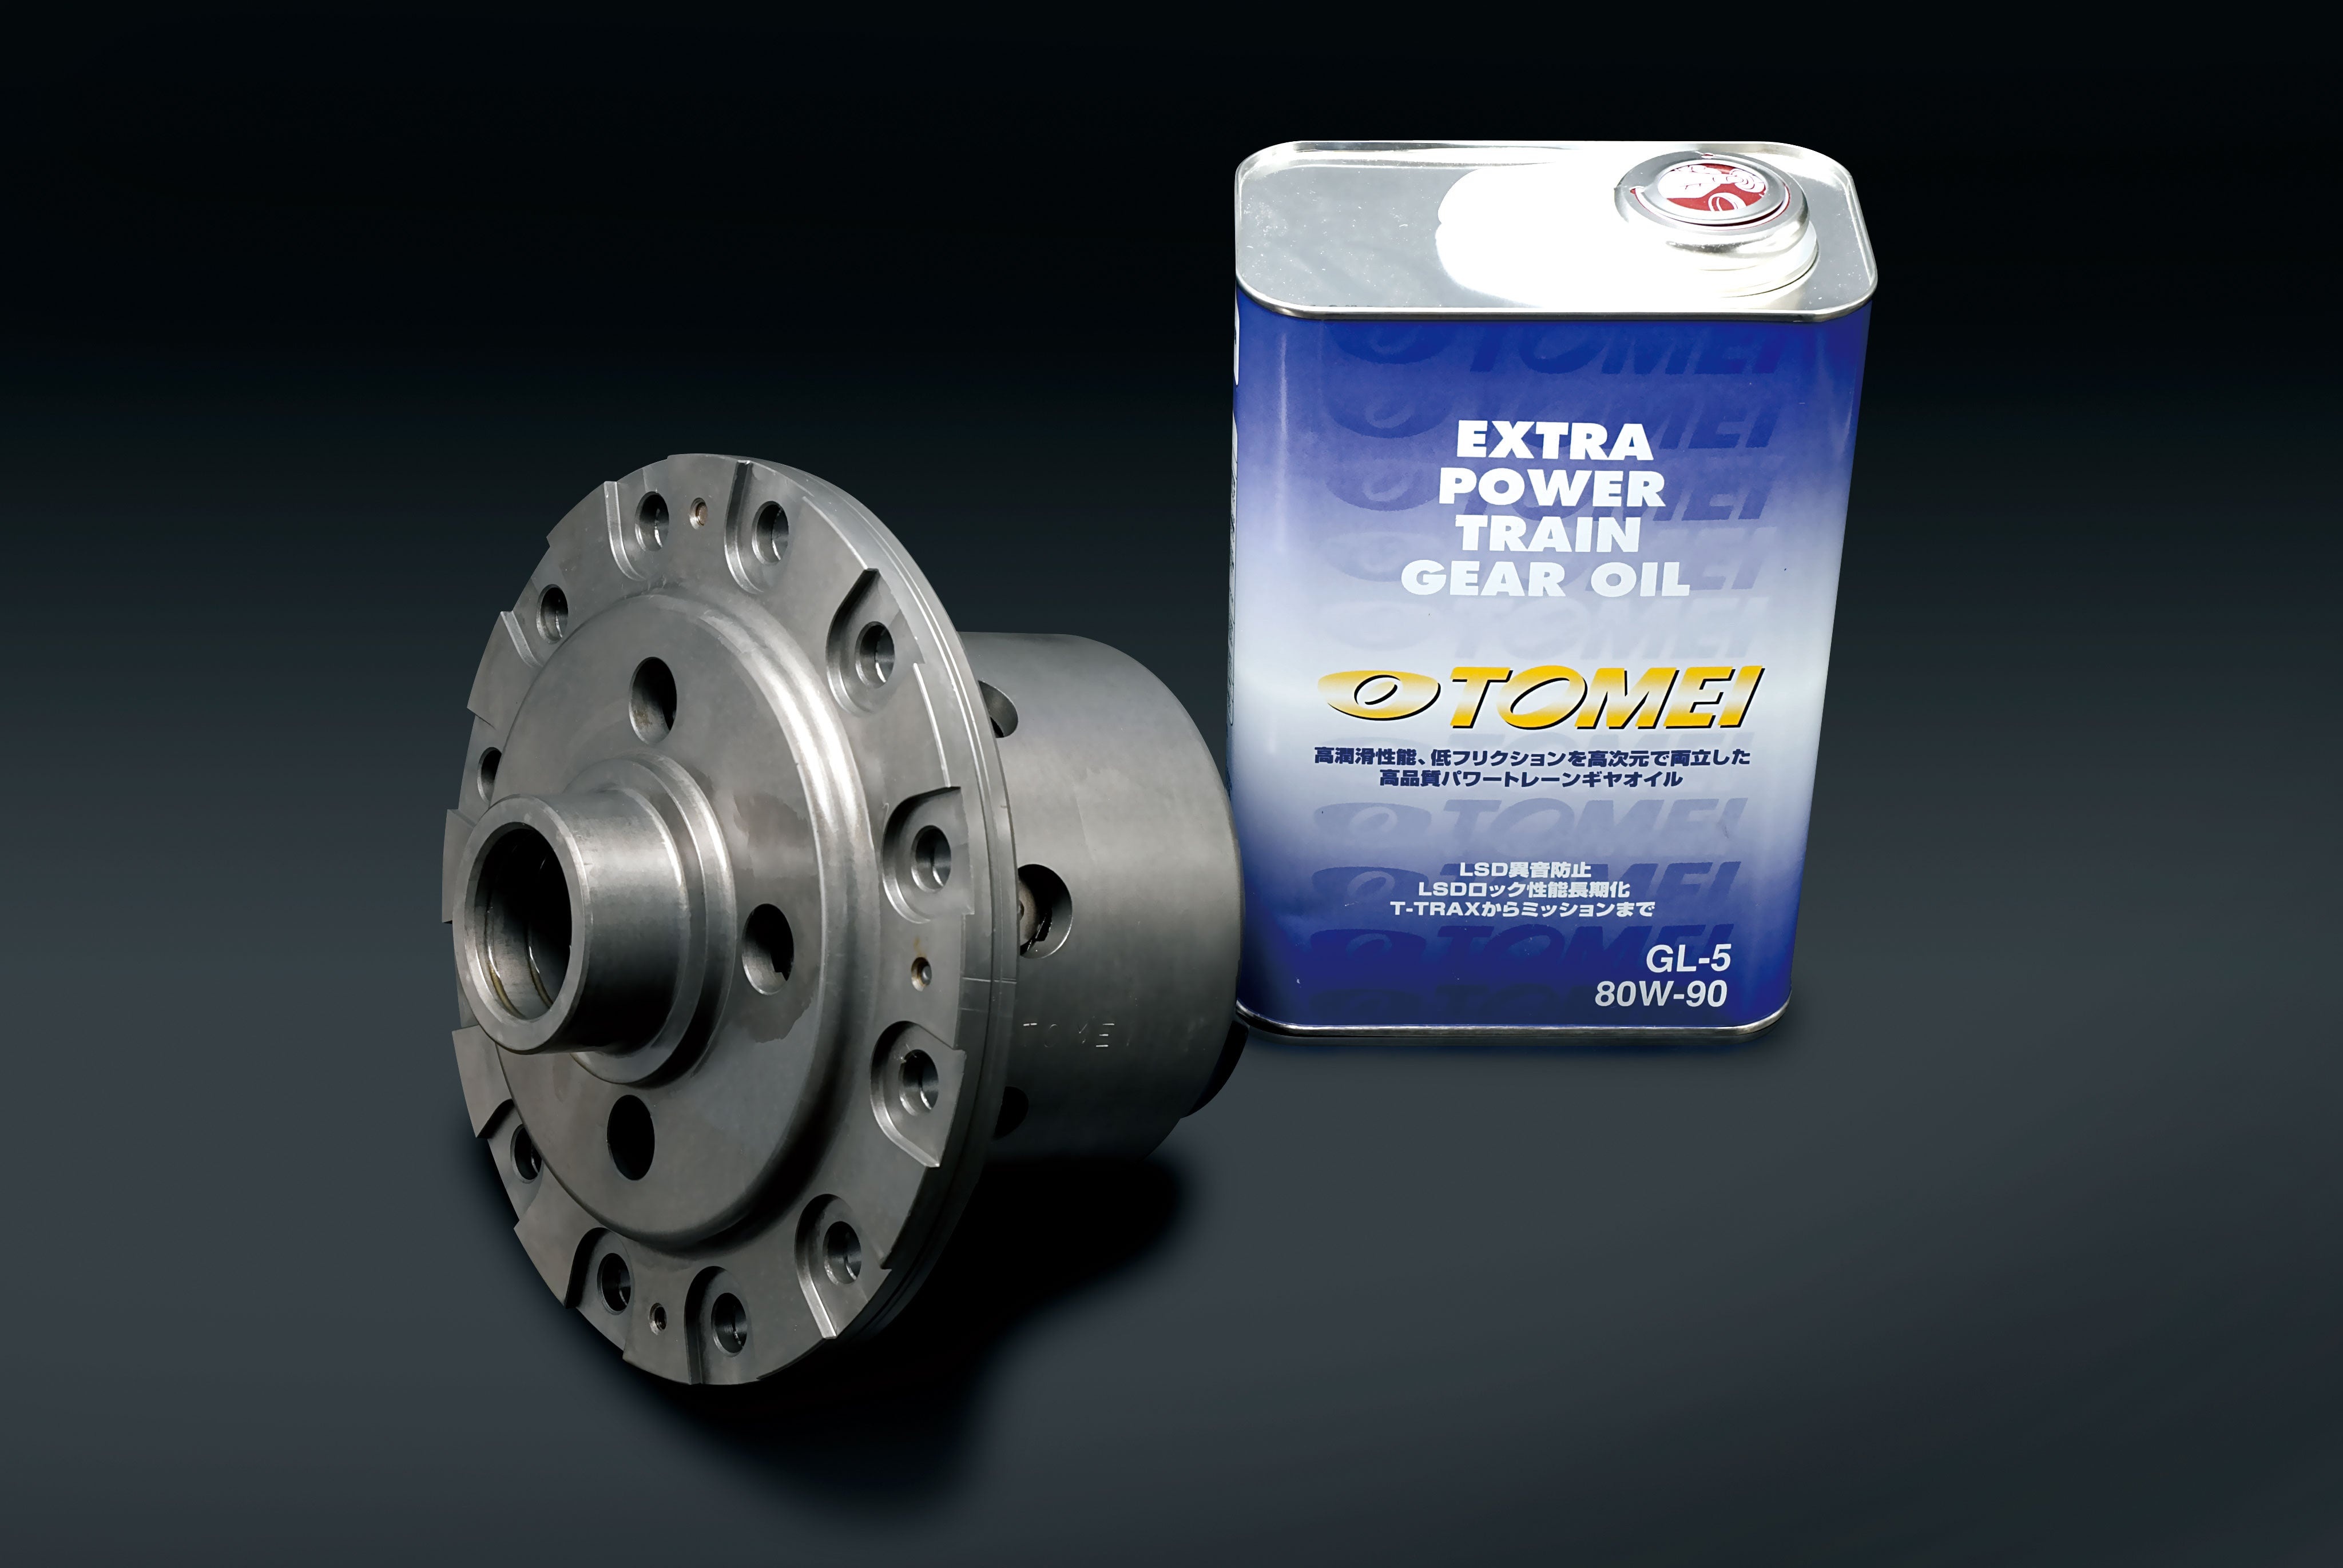
TOMEI T-TRAX ADVANCE LSD  For Roadster NA6CE B6 562029
Brand TOMEI Product Number 562029 Compatible Car Roadster NA6CE Compatible Engine B6 Product Description Model name : Roadster Model : NA6CE Engine Type : B6 Grade : Model year : 89.09-93.09 Transmission : AT Position : REAR Standard Def. : open Disk : 12 Disk Size : SS Remarks Comes with 2L oil Notes Images are for illustration purpose only. Actual product may vary. "
Brand: TOMEI
Category: Vehicles & Parts > Vehicle Parts & Accessories > Motor Vehicle Parts > Motor Vehicle Transmission & Drivetrain Parts > Transmission Fluid